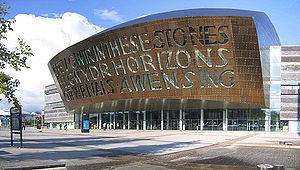
L'Opéra national du pays de Galles, Welsh National Opera, Opera Cenedlaethol Cymru, est une compagnie lyrique fondée à Cardiff en 1946. Il se produit au pays de Galles et dans le reste du monde. Il donne plus de 120 représentations par an pour un public supérieur à 150 000 spectateurs. Il se produit notamment à Cardiff, Llandudno et Swansea, au pays de Galles, mais aussi à Bristol, Birmingham, Liverpool, Milton Keynes, Oxford, Plymouth et à Southampton en Angleterre. Puisqu'il se produit davantage en Angleterre qu'au pays de Galles, le Arts Council England est de loin sa principale source de financement, devant le Arts Council of Wales.